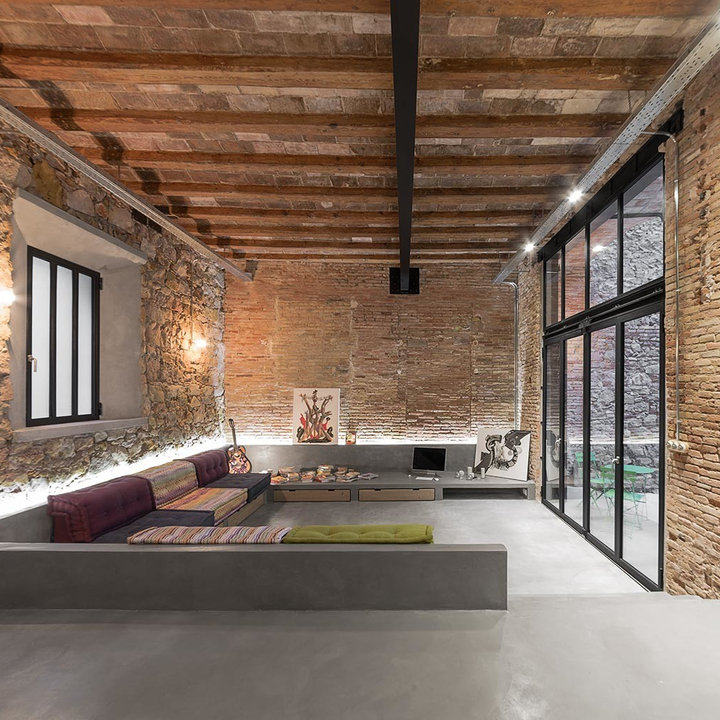
Style: Industrial